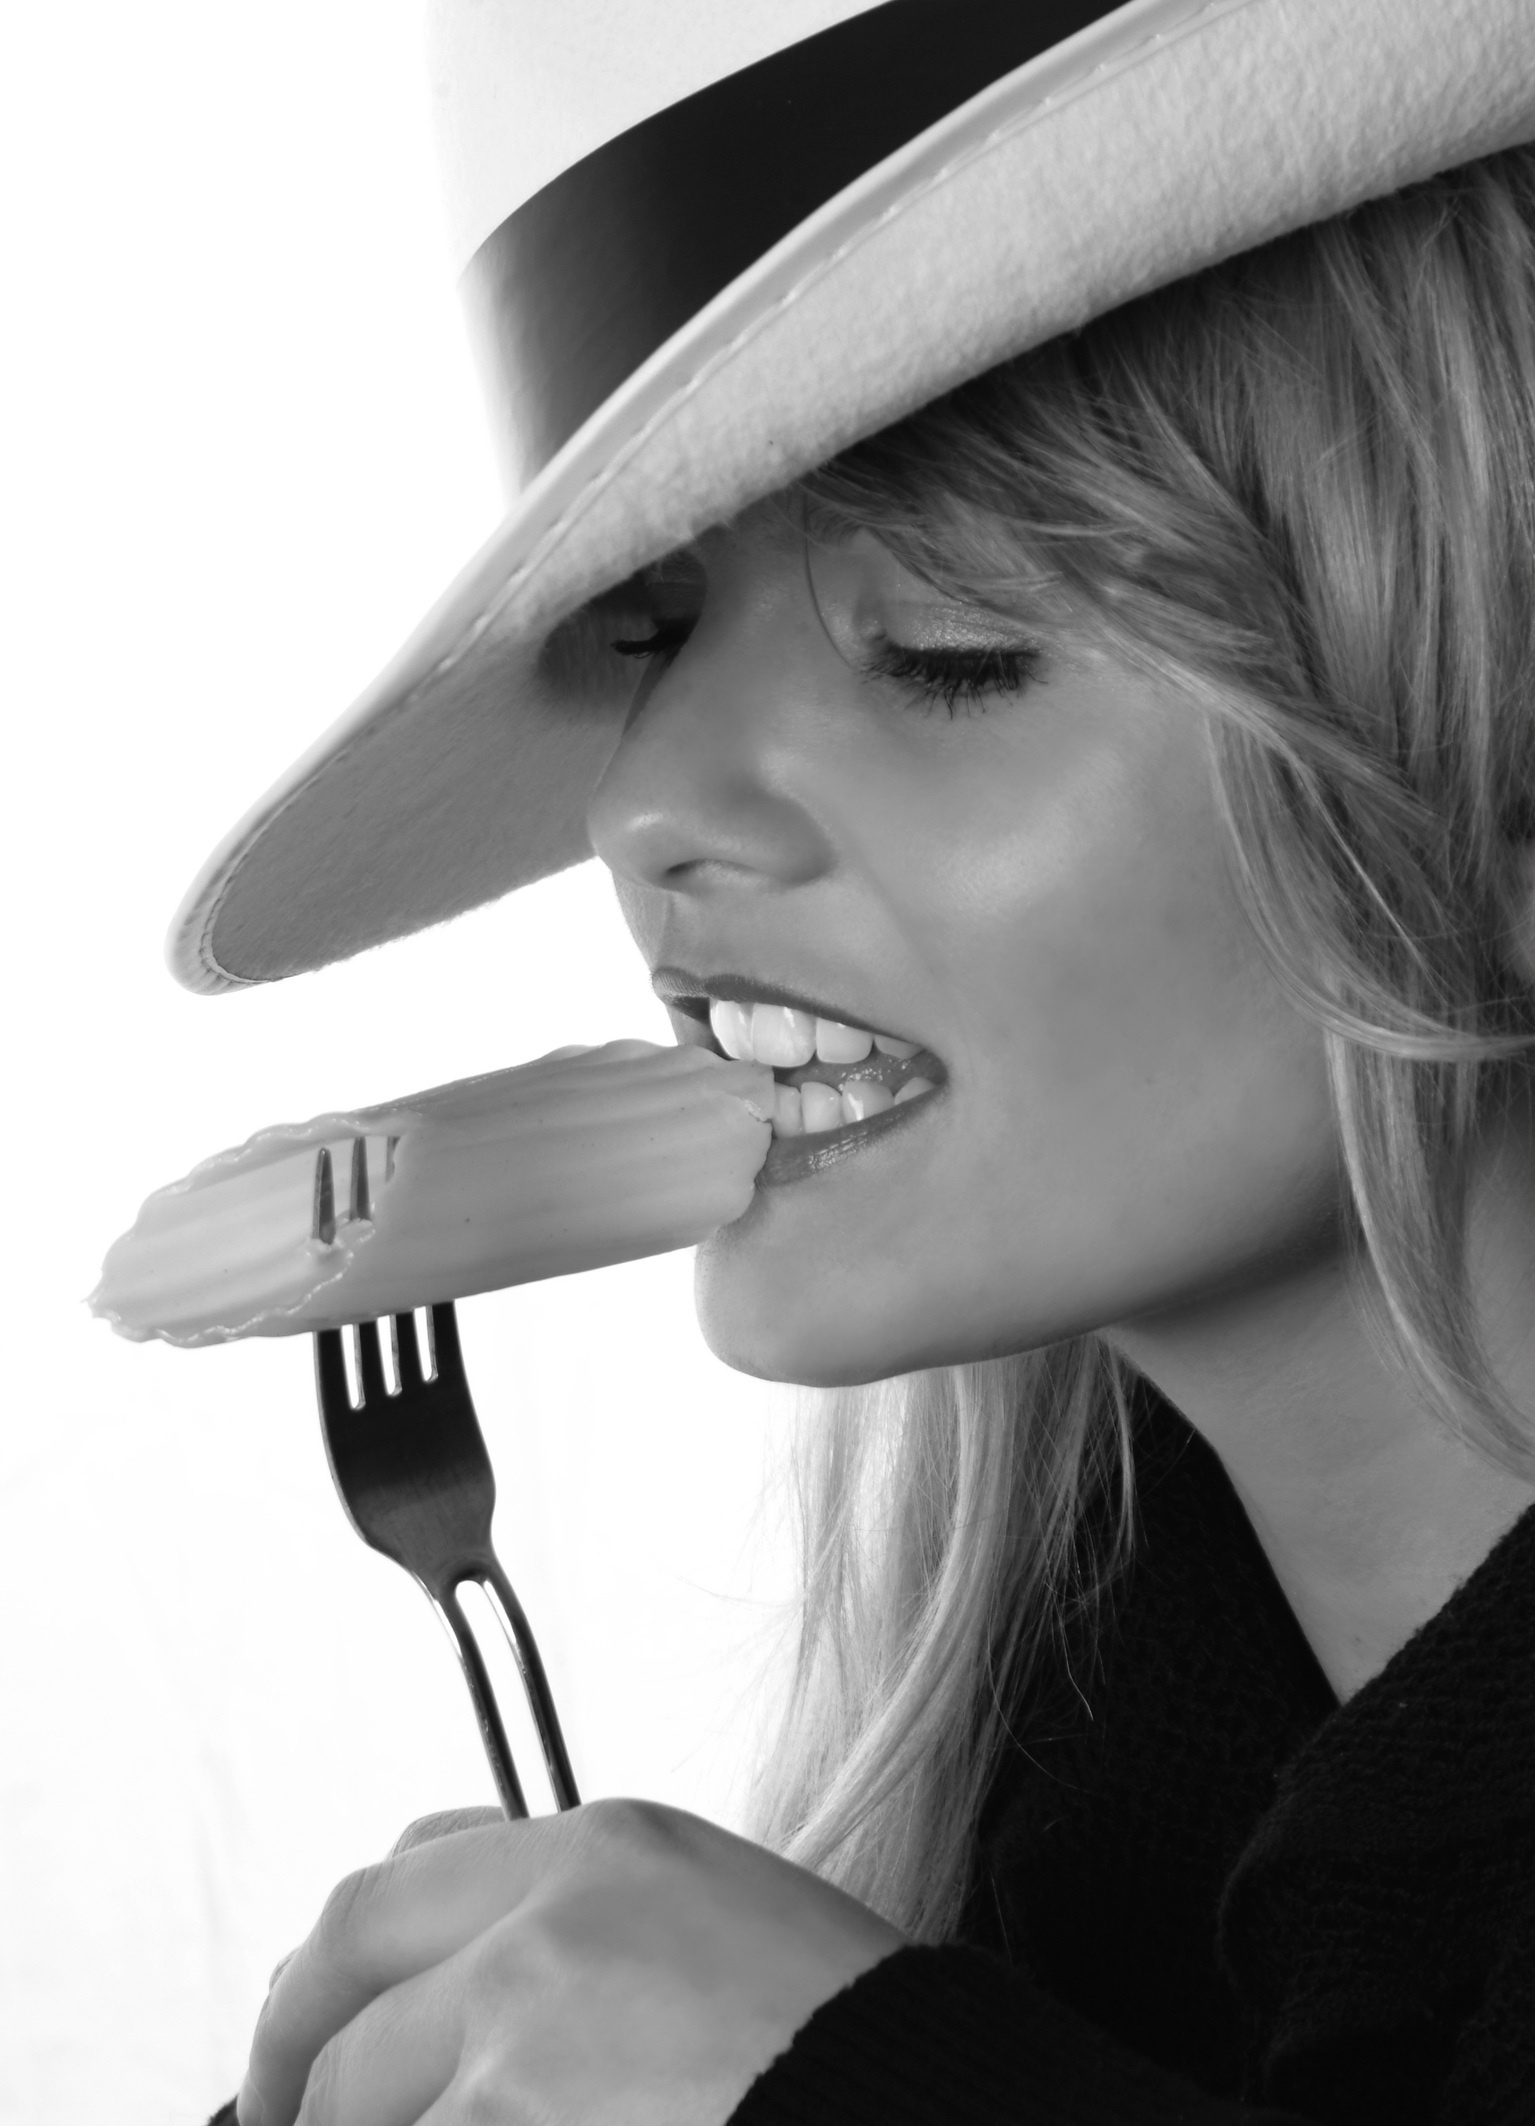
person, black and white, girl, woman, white, photography, portrait, model, hat, clothing, black, ear, monochrome, lady, pasta, smile, close up, face, eating, eye, glasses, head, eyewear, beauty, organ, emotion, photo shoot, monochrome photography, portrait photography